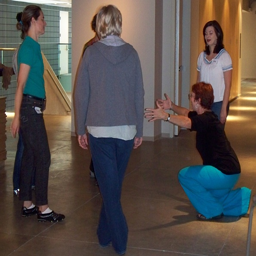
learning about the elements of dance